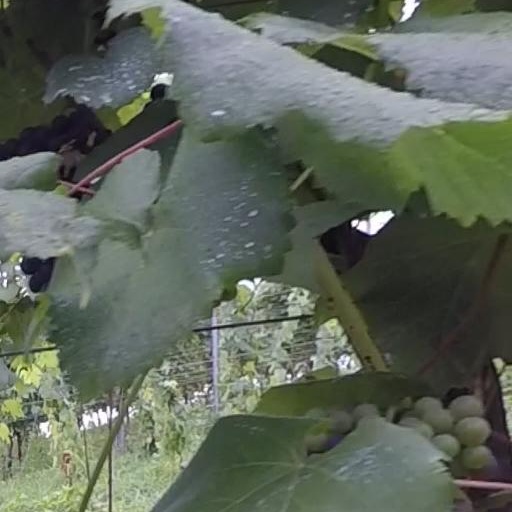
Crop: grape